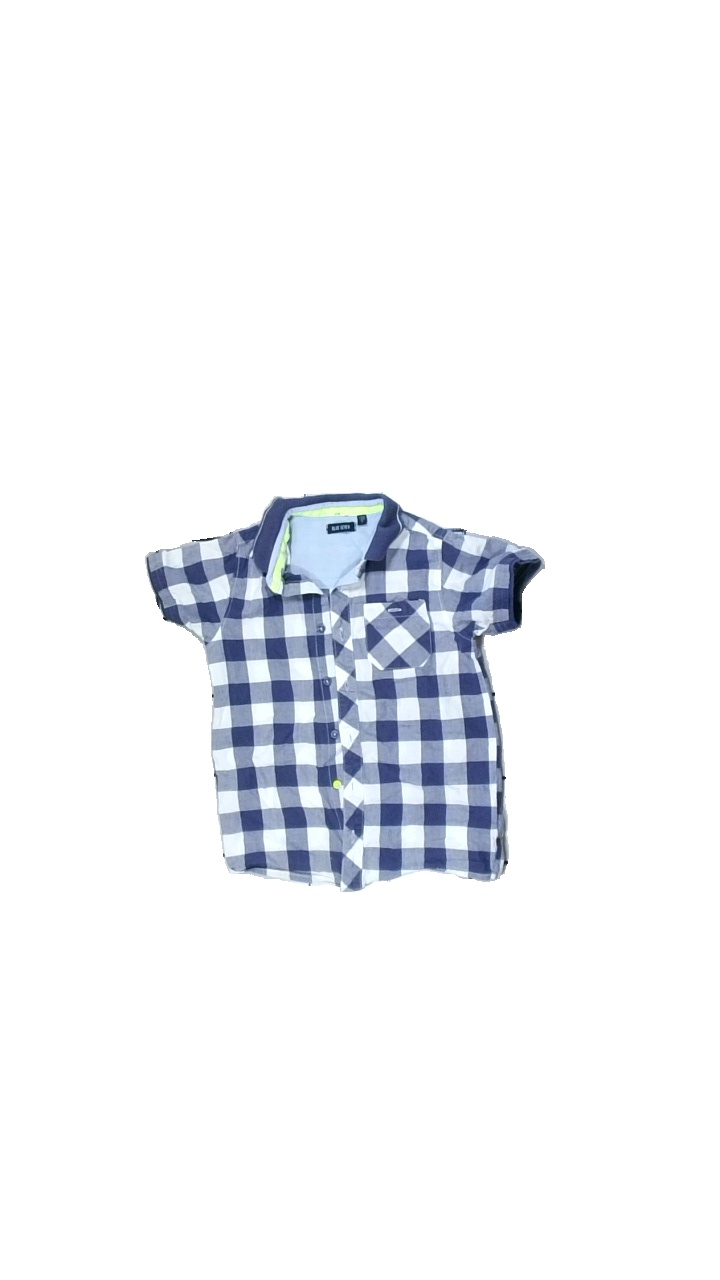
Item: Shirt (Children)
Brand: Blue Seven
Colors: Blue, White, Green
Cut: Regular
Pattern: Checkered print
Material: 100% cotton
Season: All
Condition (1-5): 2
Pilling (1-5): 3
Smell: Minor
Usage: Export
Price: <50